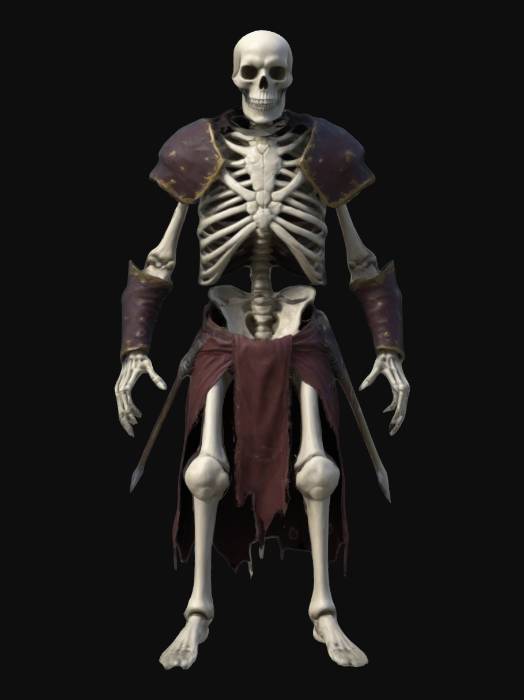
미적 점수 (1~10점): 8